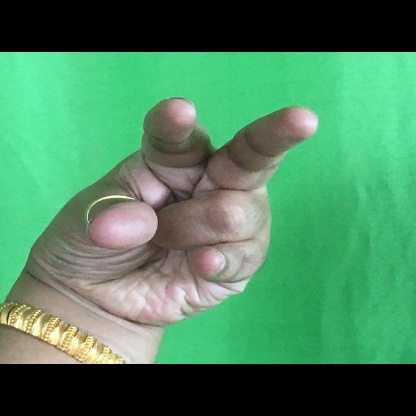
Mudra: Kangulam